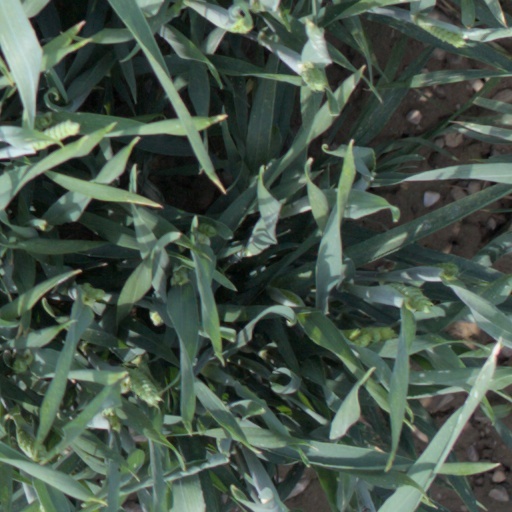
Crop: wheat